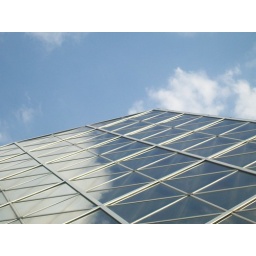
A random tower type building in EPCOT.